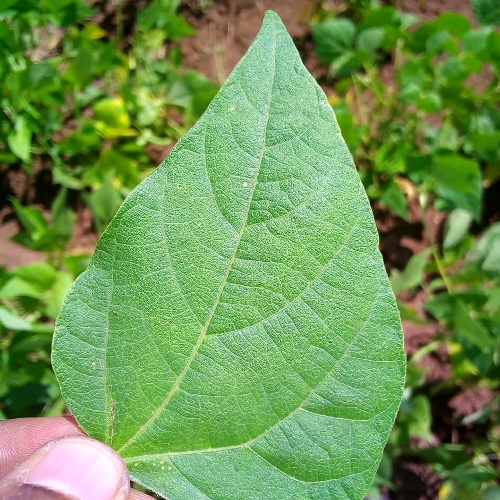
Leaf condition: healthy